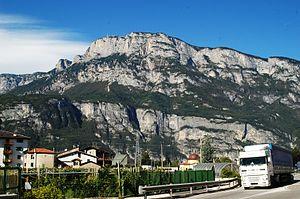
Lavis est une commune italienne d'environ 9 000 habitants située dans la province autonome de Trente dans la région du Trentin-Haut-Adige dans le nord-est de l'Italie.